Charles Heaphy

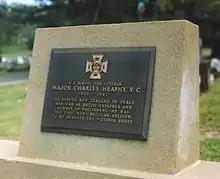
Heaphy's headstone at Toowong Cemetery, Brisbane

In late 1864, Major General Thomas Galloway, the commander of the New Zealand colonial forces, recommended Heaphy for the Victoria Cross (VC) for his actions at Mangapiko Stream. Instituted in 1856, the VC is the highest gallantry award that can be bestowed on a soldier of the British Empire.